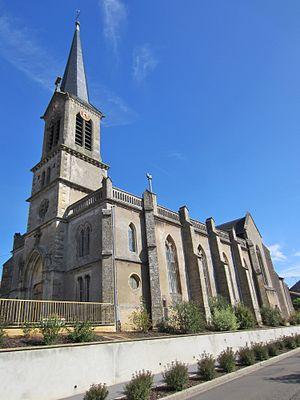
Tiercelet est une commune française située dans le département de Meurthe-et-Moselle en région Grand Est.